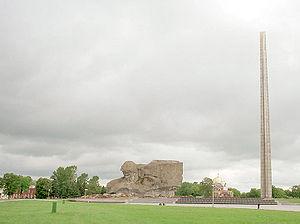
Brest, anciennement Brest-Litovsk puis Brest-sur-le-Boug, est une ville de Biélorussie et la capitale administrative de la voblast de Brest.